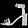
Label: Sandal